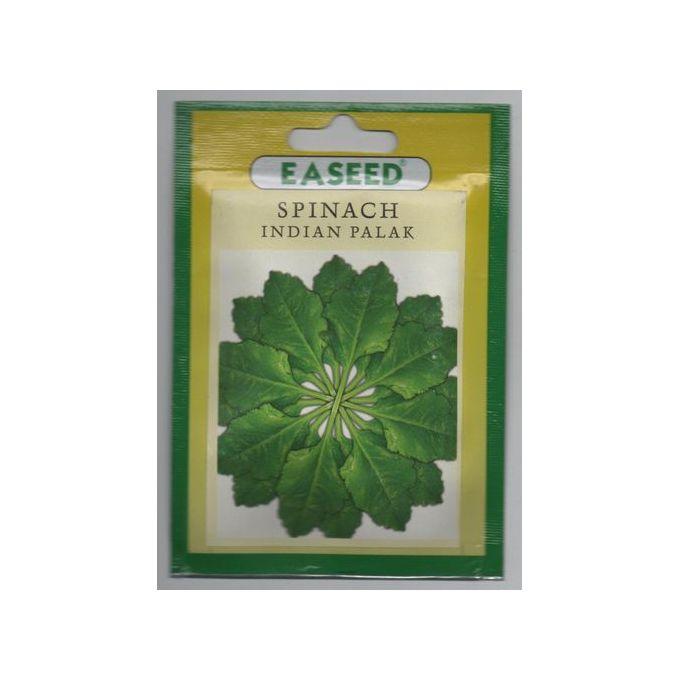
Anga limejaa mawingu mazito yenye rangi mbalimbali, likishika milima yenye miti na majani yenye afya, ambapo mandhari yote inaunda mazingira tulivu na yenye uzuri wa asili unaovutia macho.